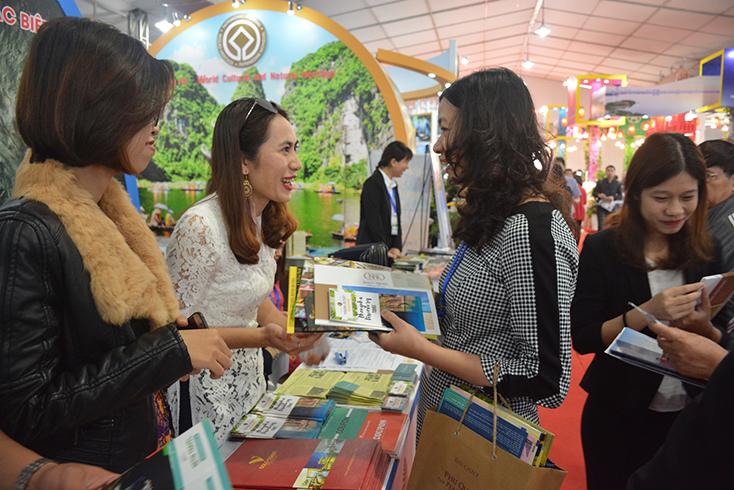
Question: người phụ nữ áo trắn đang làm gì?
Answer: cô ấy đang nói chuyện